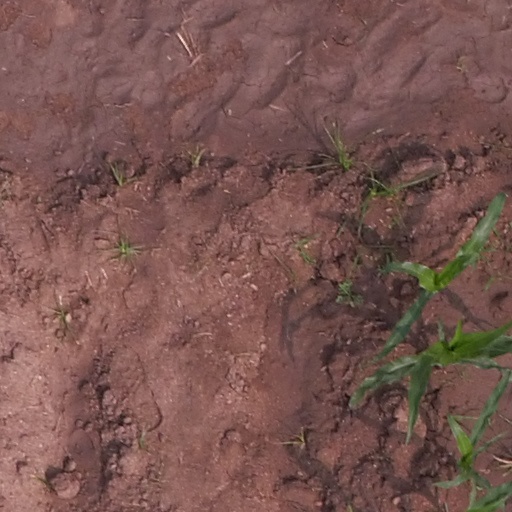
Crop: maize; corn